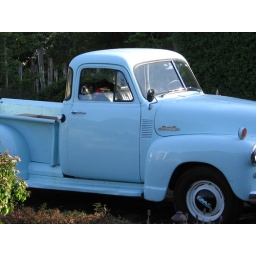
You can just see their dog in the seat